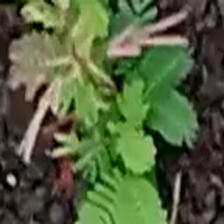
Weed species: Dwarf_cassia_(Chamaecrista pumila)